Schmalkaldic League

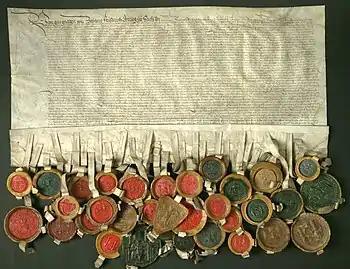
Schmalkaldic League military treaty, extended in 1536

The formation of the Schmalkaldic League in 1531 and the threatening attitude of Sultan Suleiman the Magnificent, who, in April 1532, assumed the offensive with an army of 300,000 men, caused Ferdinand of Austria to grant the religious peace.